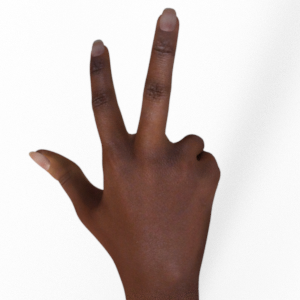
Label: scissors